Itzhak Perlman

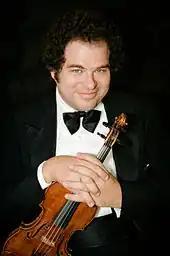
Perlman in 1984

Starting in the late 1960s, Perlman began to tour Europe. He debuted with the London Symphony Orchestra in 1968, performing Tchaikovky's violin concerto under the direction of André Previn. On May 25, 1972, Perlman debuted with the Berlin Philharmonic with the same concerto. This was shortly followed by his debut at the Salzburg Festival with a solo performance of Schubert's Rondo and Fantasy for Violin and Piano and Brahms's Violin Sonata No. 3 with Joseph Kalichstein on August 19, 1972. The next day, Perlman performed Mozart's Violin Concerto No. 4 with the Vienna Philharmonic under Claudio Abbado. In the following years, Perlman toured as a soloist worldwide.